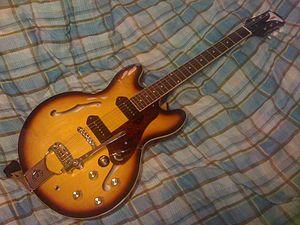
L’Epiphone Casino sortie en 1961 des ateliers Gibson de Kalamazoo, Michigan, est la copie par Epiphone de la Gibson ES-330 créée, elle, en 1959. À cette l'époque, les copies des Gibson, fabriquées par Epiphone à Kalamazoo, recevaient les mêmes soins de fabrication, ce qui en faisait des instruments d'une qualité exemplaire et similaire aux modèles Gibson. Cette Gibson ES-330 ressemblait déjà beaucoup à la Gibson ES-335 née en 1958, mais la conception des deux instruments était et est restée très différente. La Gibson ES-330 a un corps 3-ply complètement creux et est équipée d'un ou de deux micros P-90, respectivement ES-330T et ES-330TD, alors que la Gibson ES-335 comporte une poutre centrale et les deux nouveaux micros humbuckers, mis au point en 1957 et montés sur les modèles luxes. L'Epiphone Casino reprendra donc, dans un premier temps, toutes les caractéristiques de la Gibson ES-330, mais avec un corps 5-ply.